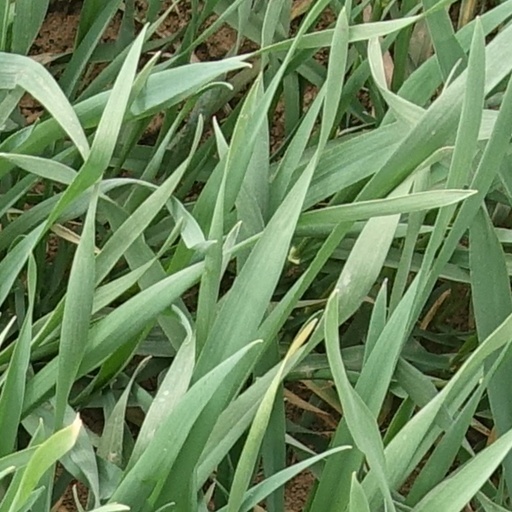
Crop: wheat